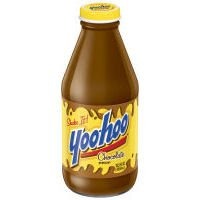
Item Name: Yoo Hoo, Chocolate Drink - Glass Bottle, 15.5 Ounce
Product Description: Flavor: Yoo-hoo Chocolate Drink &lt;p&gt; Size: 15.5 Oz. Glass Bottles &lt;p&gt; Packaging: 24 PK
Value: 15.5
Unit: Ounce

Price: 1.48